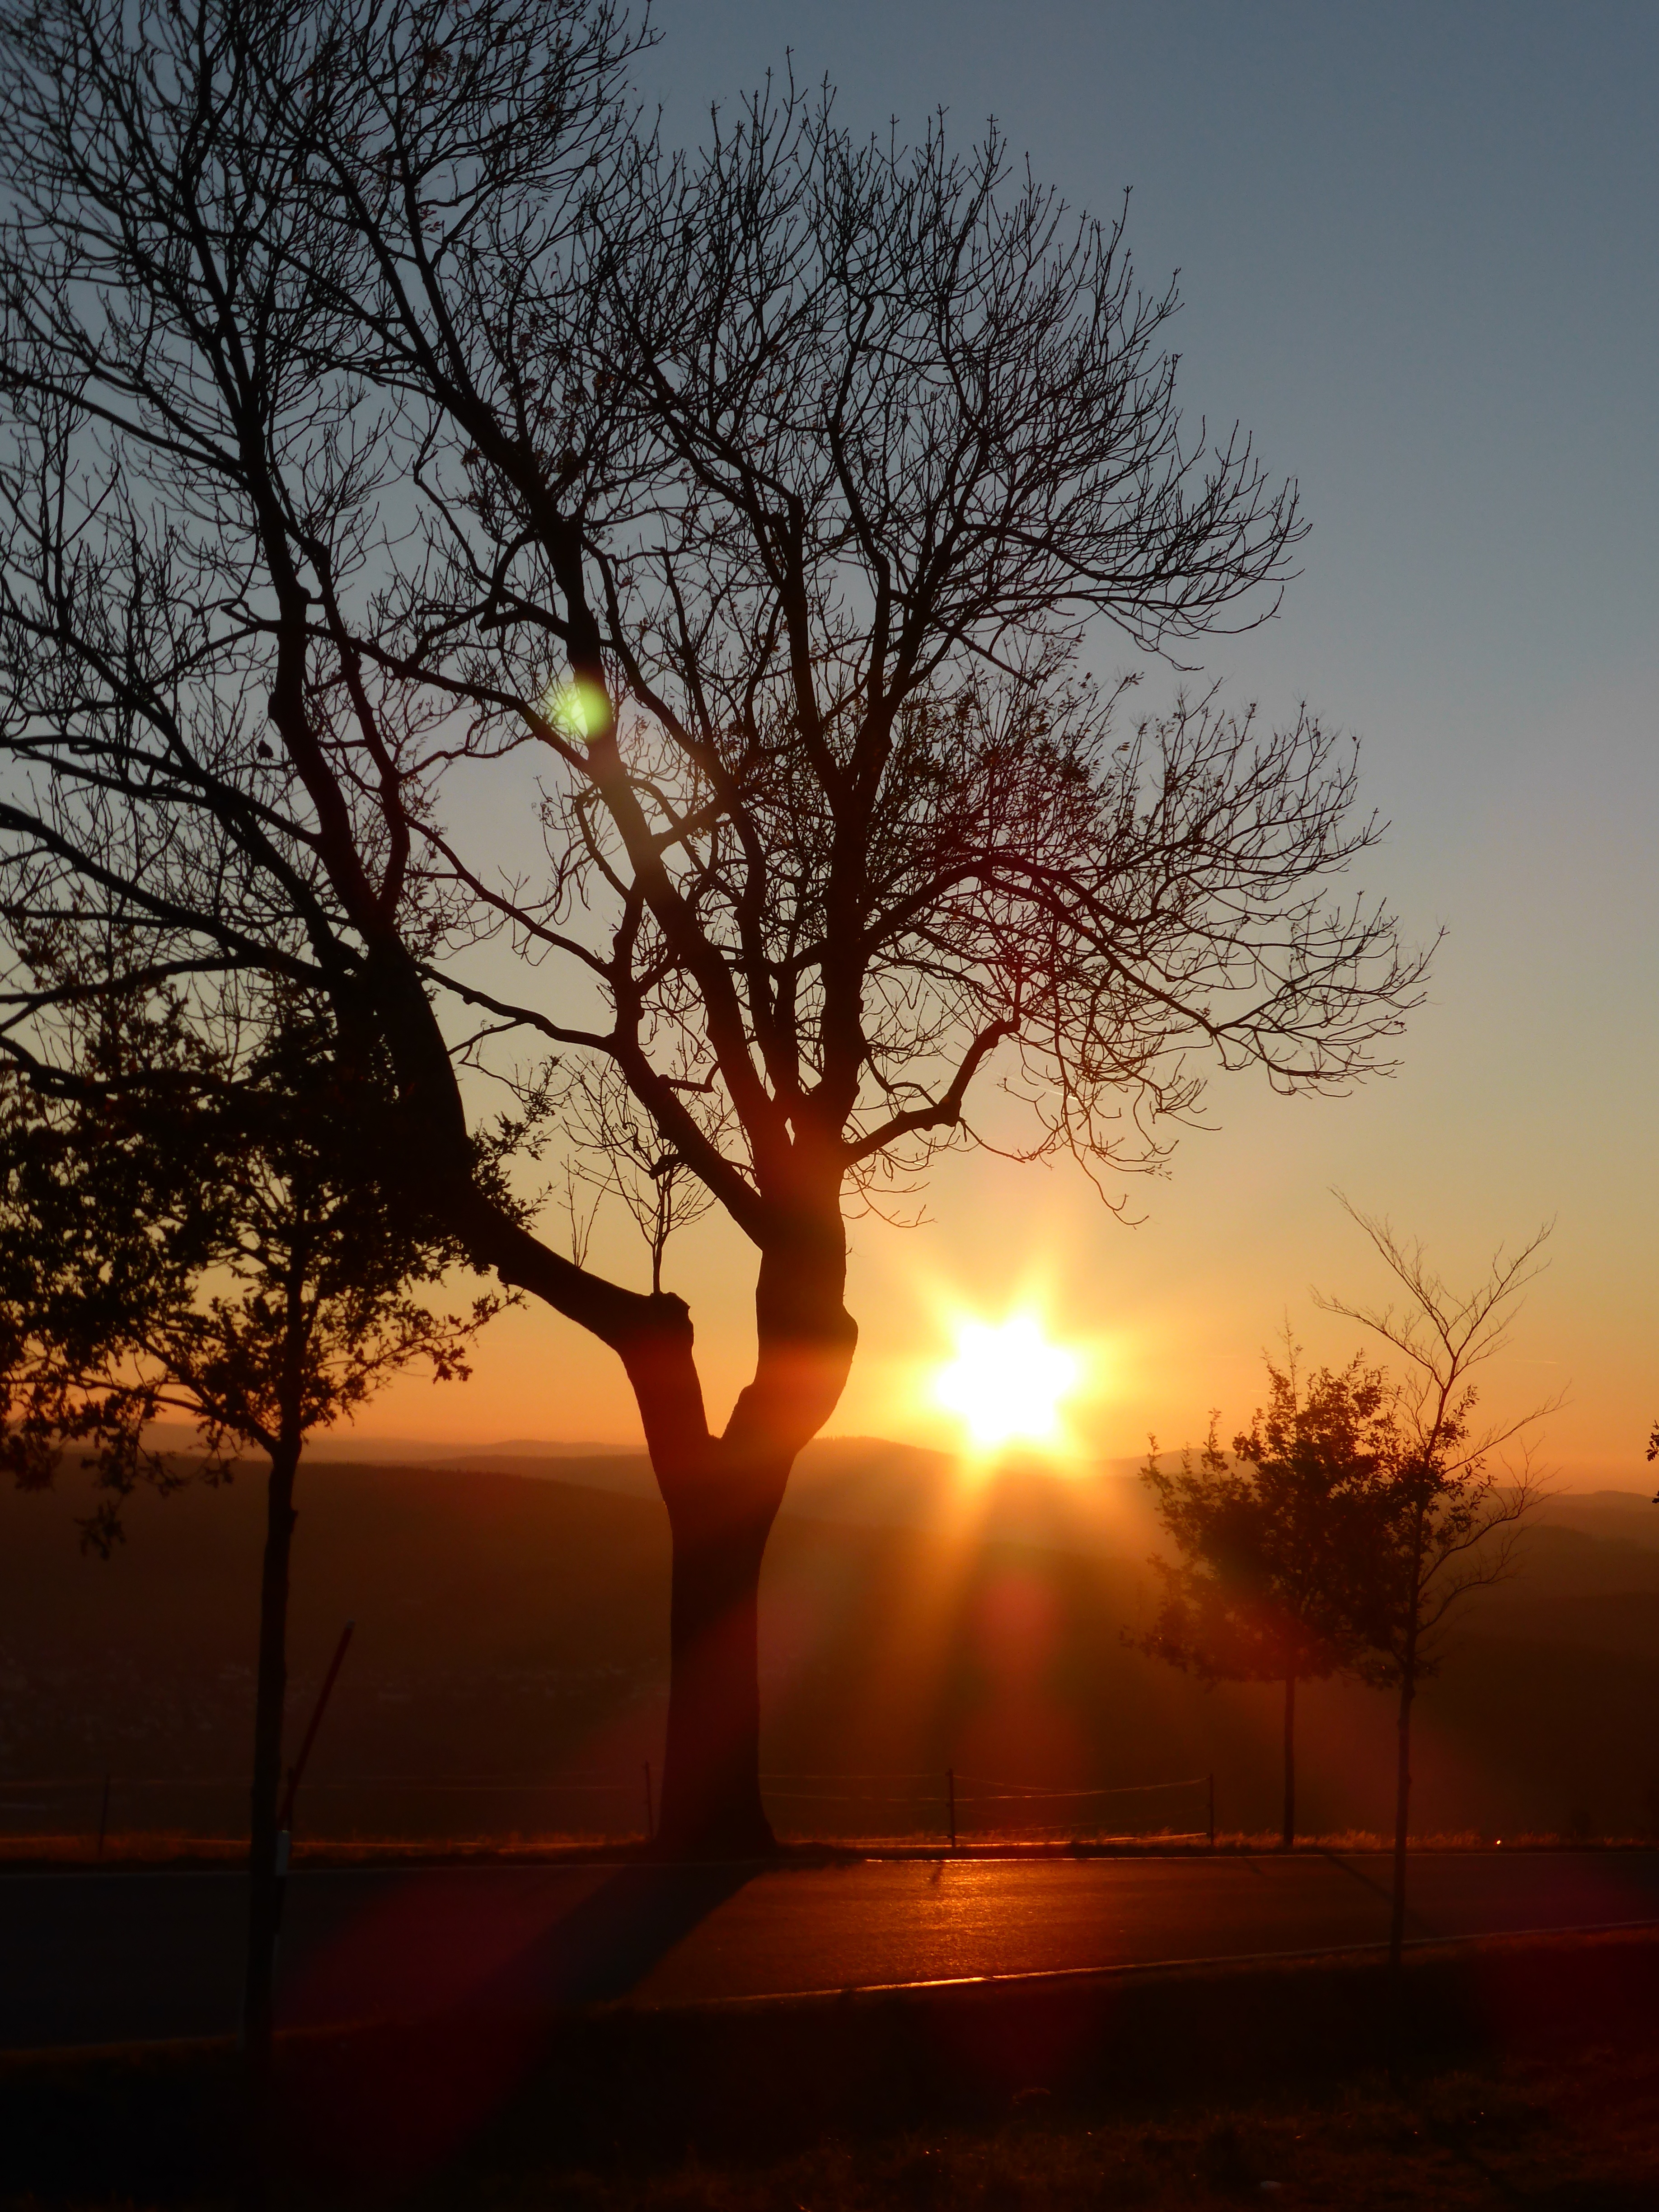
landscape, tree, nature, branch, silhouette, light, plant, sky, sun, sunrise, sunset, sunlight, morning, dawn, refraction, dusk, evening, orange, shadow, romance, aesthetic, clouds, mood, abendstimmung, afterglow, atmospheric phenomenon, woody plant